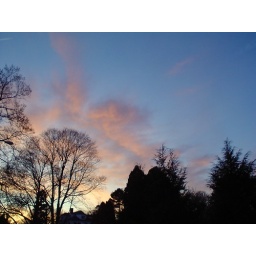
Clouds behind a leafless tree at twilight on singing beach in Manchester-by-the-sea, Massachusetts. Taken in or around April of 2005.